Charlie Haas

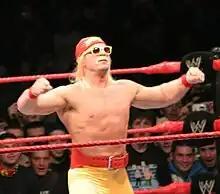
Haas in November 2008 as Haas Hogan, a parody of Hulk Hogan.

After Benjamin's draft, Haas turned into a fan favorite and gained Miss Jackie as a valet. He teamed with Rico to win the WWE Tag Team Championship on April 22, 2004. The pair lost the championship to the Dudley Boyz on June 17, and shortly afterwards, Haas became a singles wrestler, although he retained Miss Jackie as his valet. Haas lost a match to Luther Reigns at the Great American Bash.